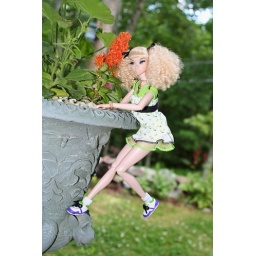
Misaki in the flower pot